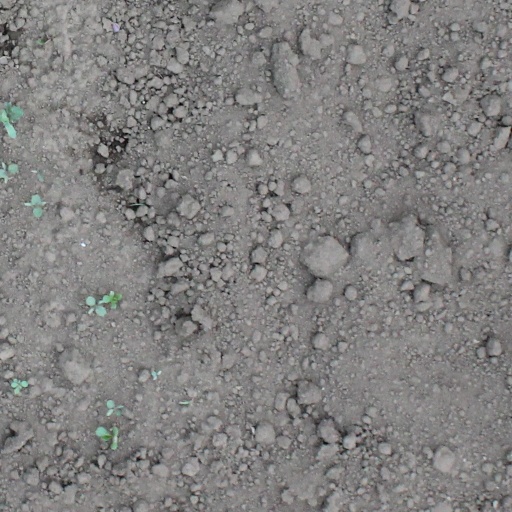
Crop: soybean